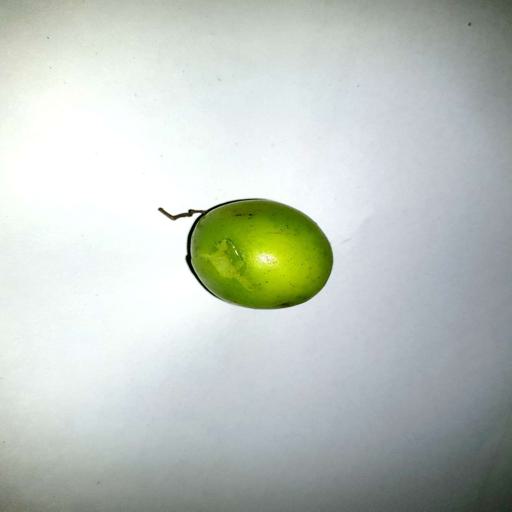
Label: bruised